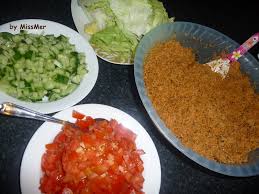
Yemek: kisir